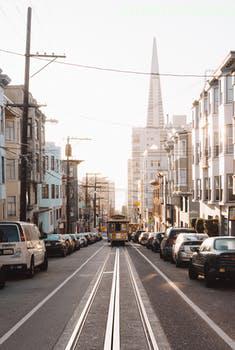
Label: Watermark